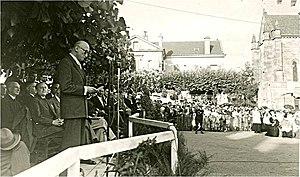
Robert Schuman Fêtes St Colomban Luxeuil 1950
Cette page concerne l'année 1950 du calendrier grégorien.